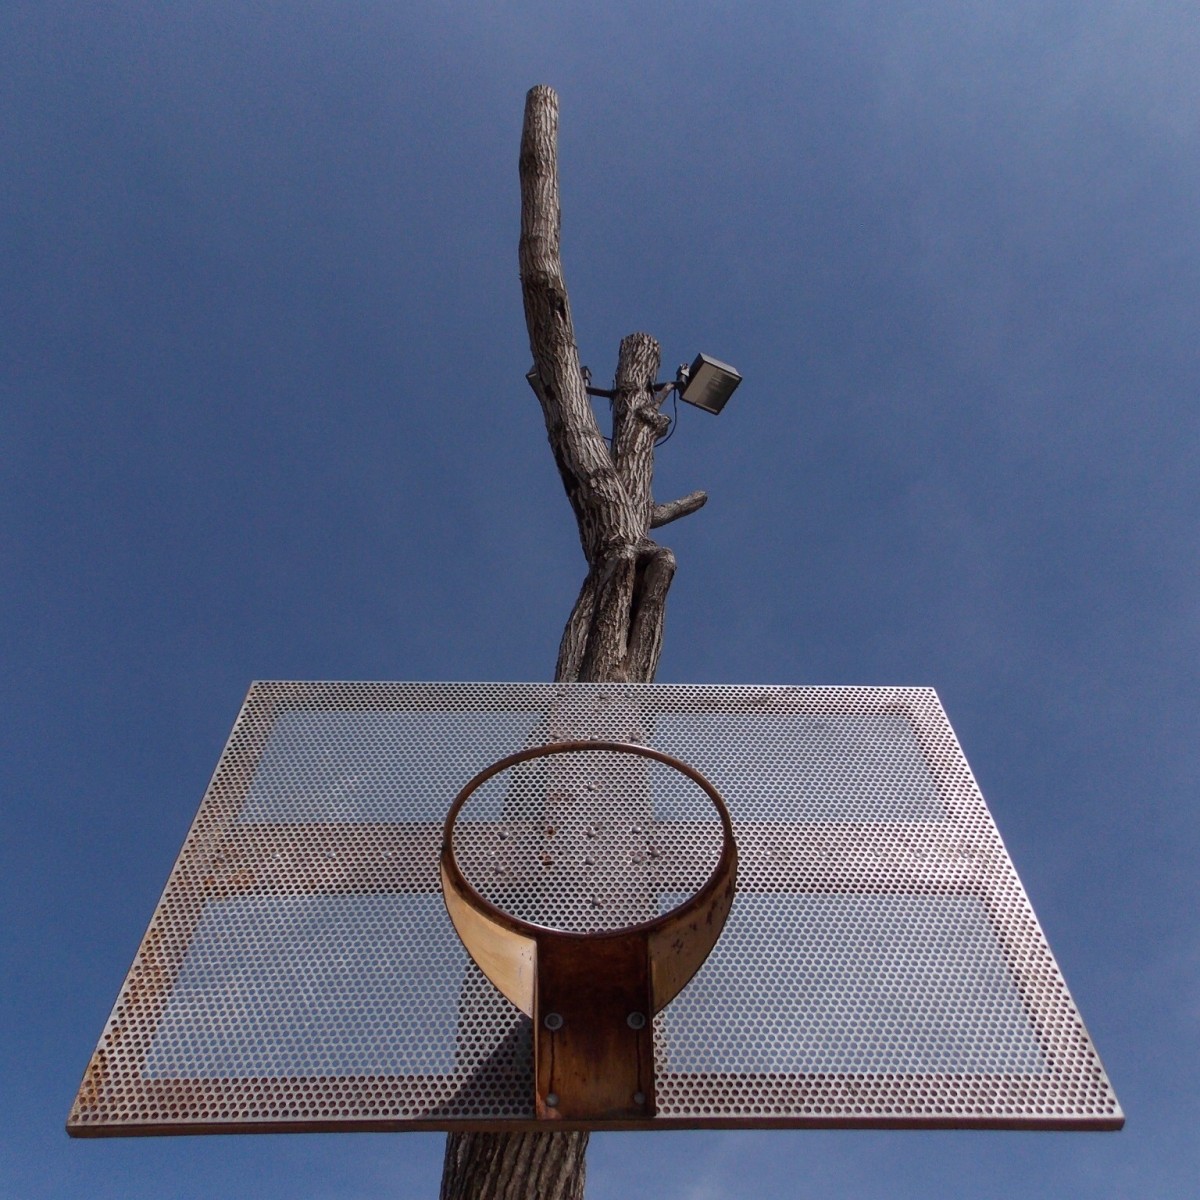
Tags: monument, lighting